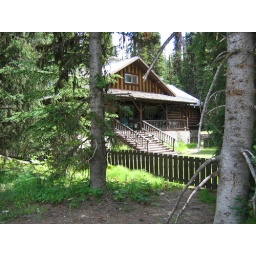
somebody's home by the lake